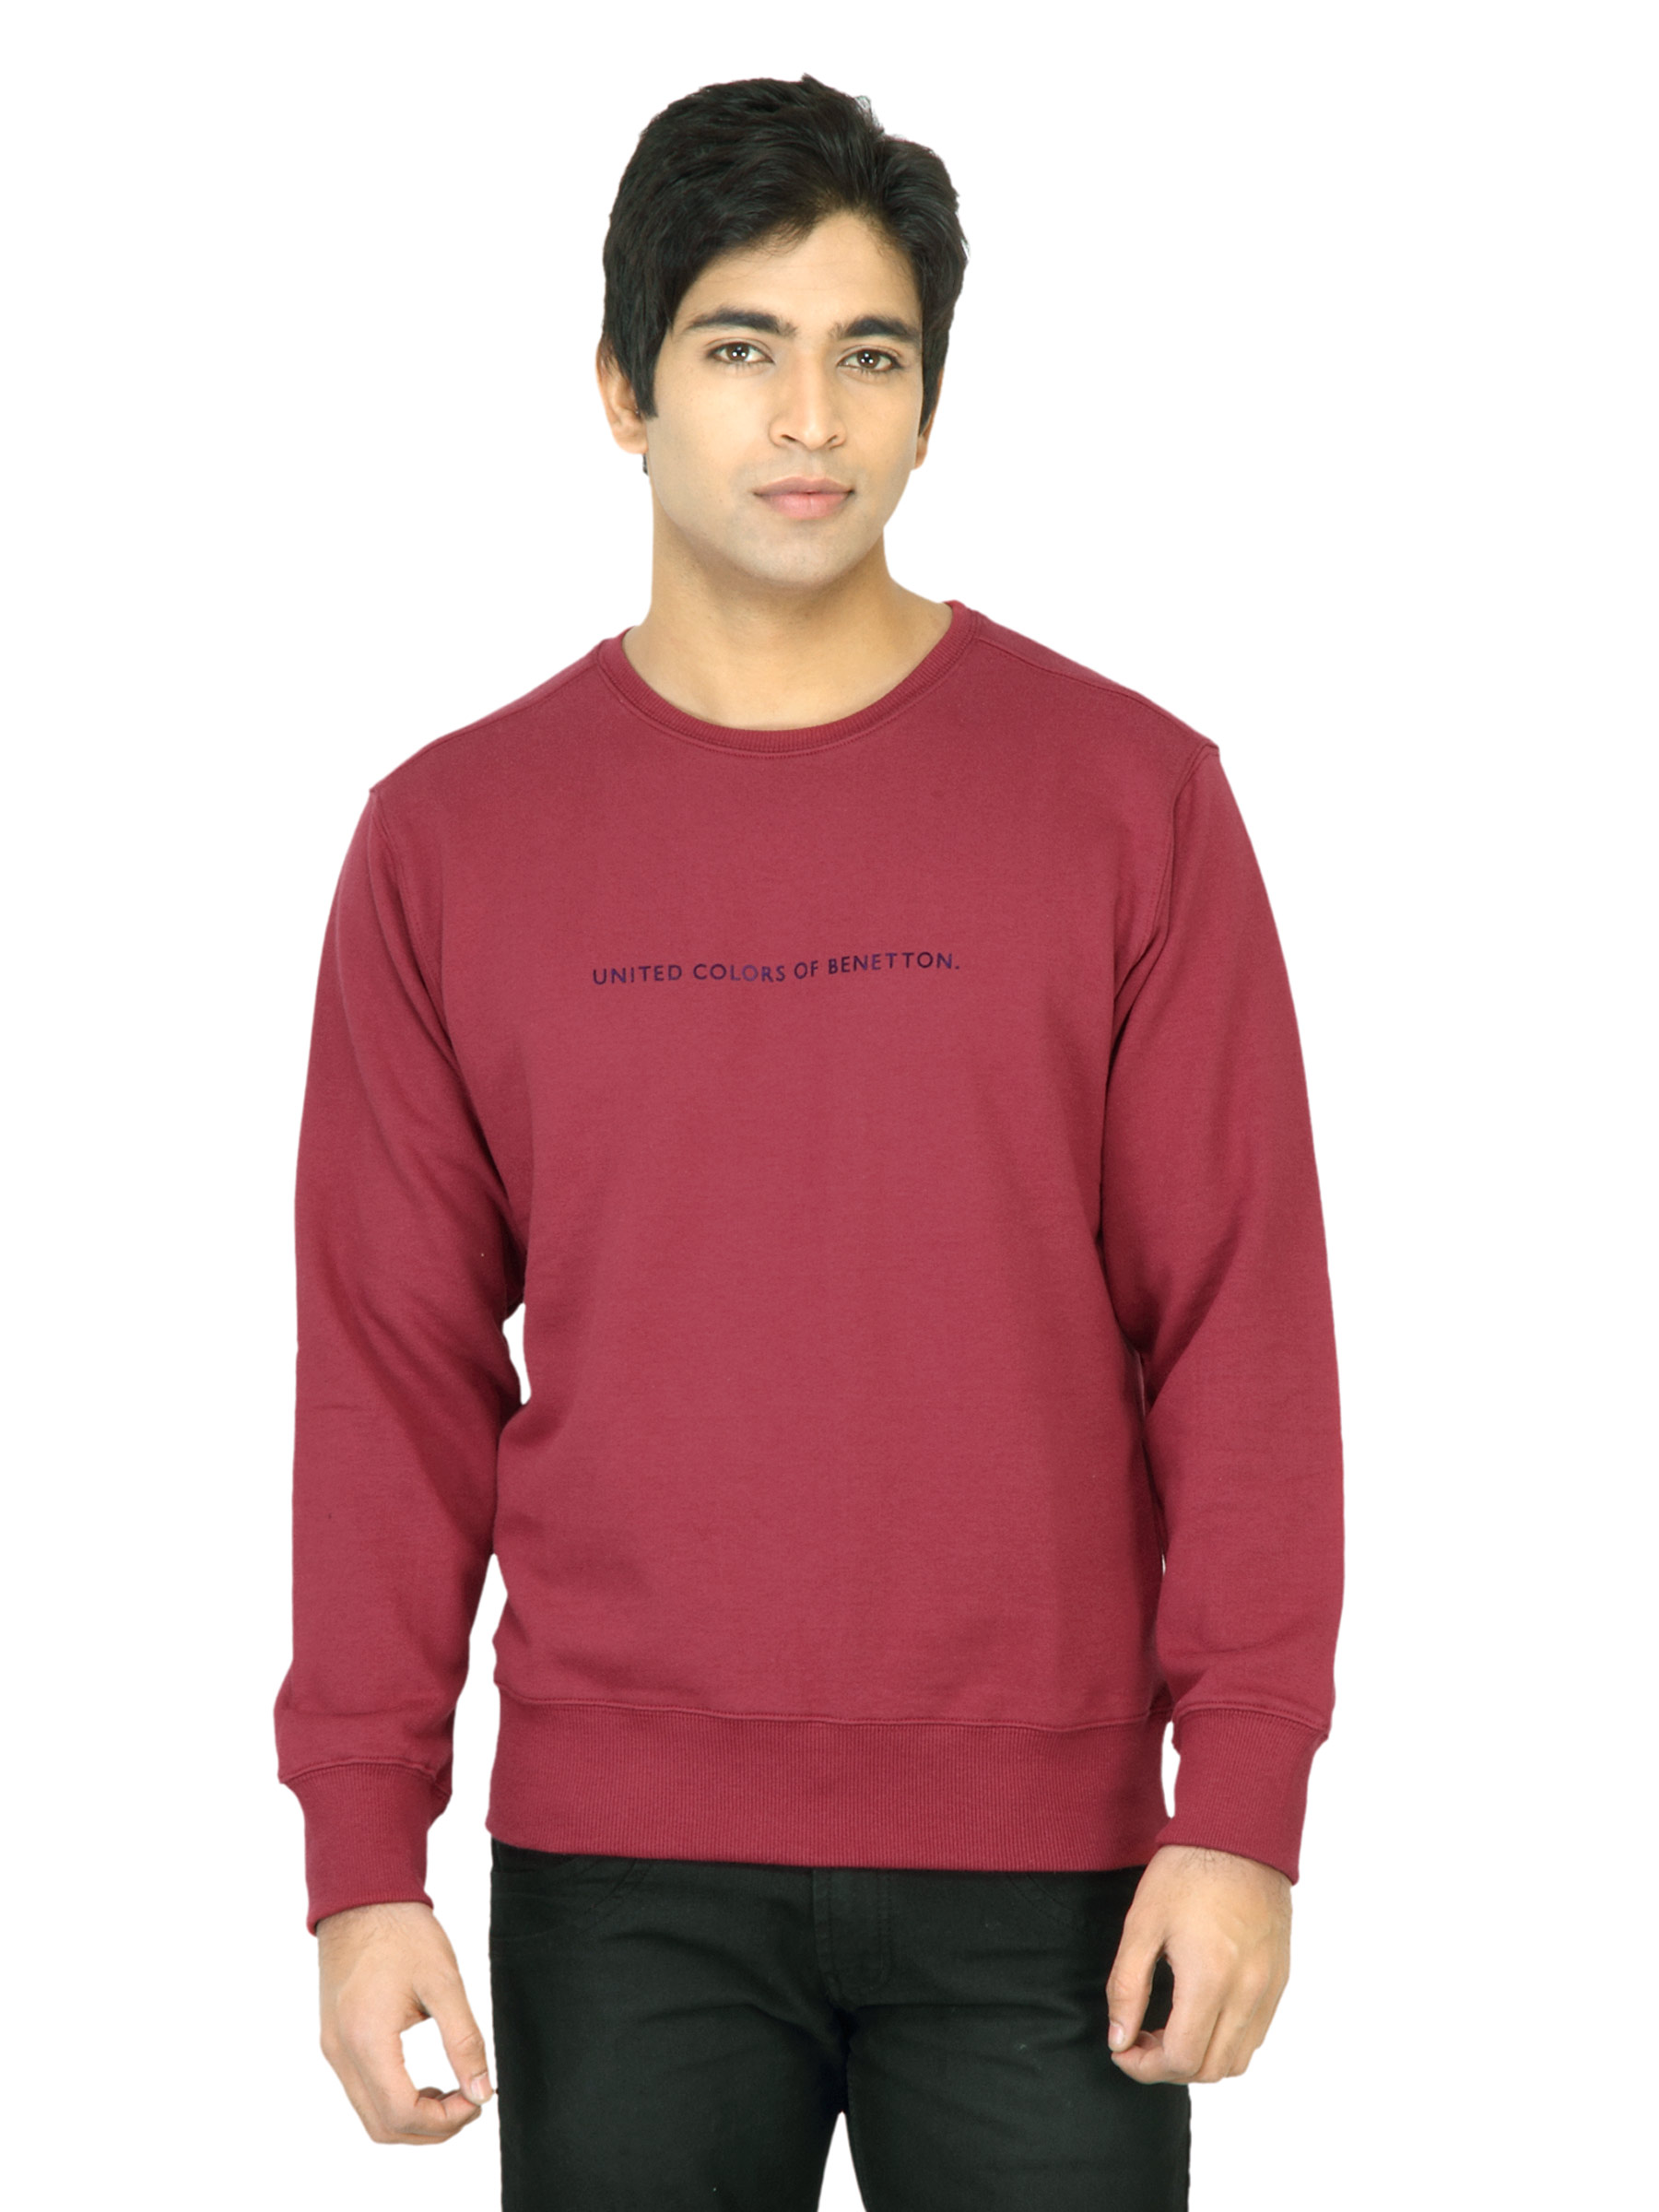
United Colors of Benetton Men Solid Red SweatShirt
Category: Apparel / Topwear / Sweatshirts
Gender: Men
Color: Red
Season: Fall 2011
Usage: Casual